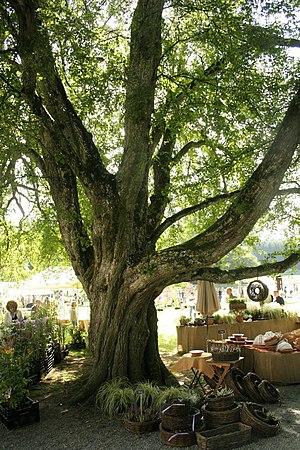
Érable champêtre (Acer campestre). Circonférence mesurée à 1m du sol: 428 cm - (2007) Particularité